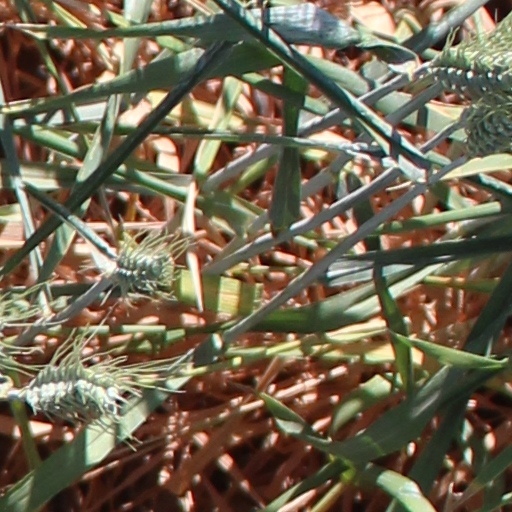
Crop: wheat